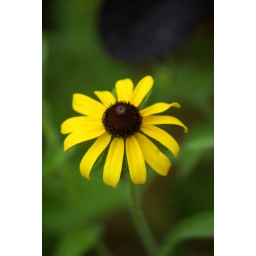
From last year in one of my flower beds